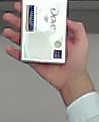
Product: dove_soap